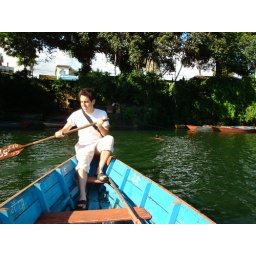
Andres rowing a boat on a lake in Pokhara, Nepal